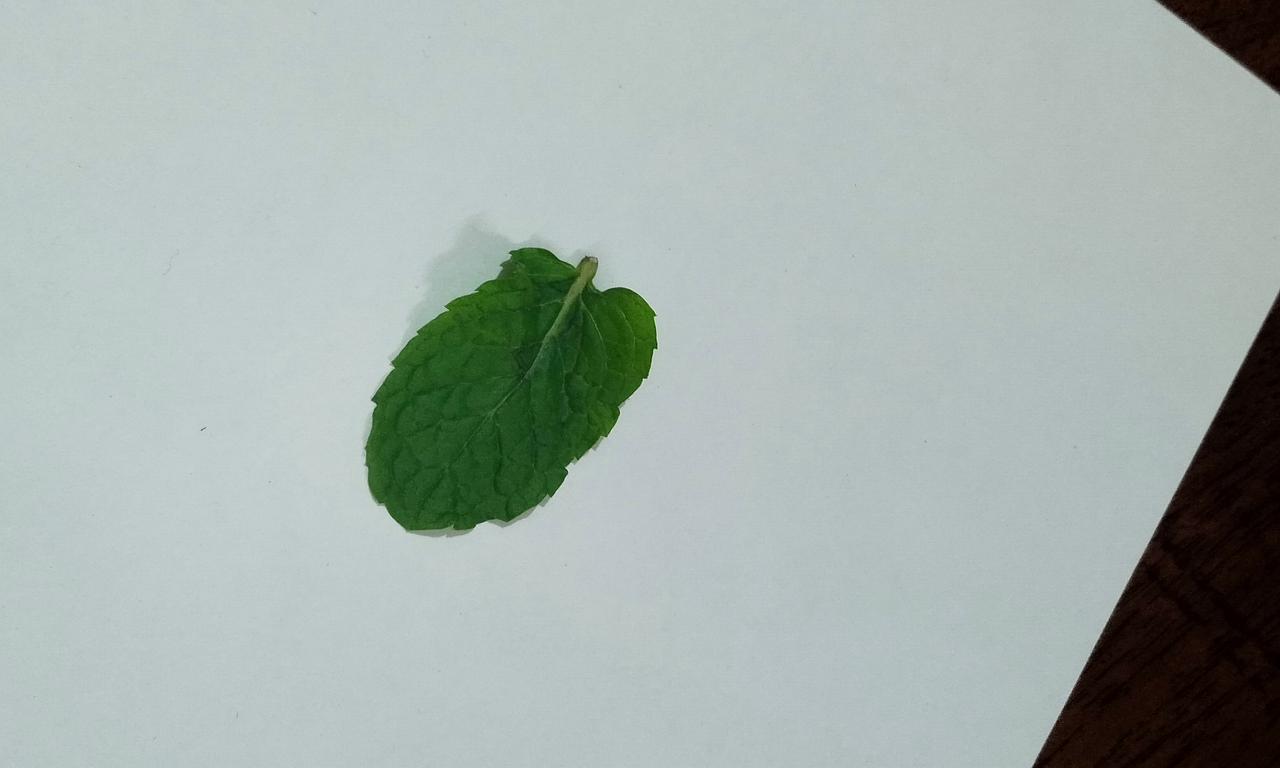
Label: Fresh